MI 79

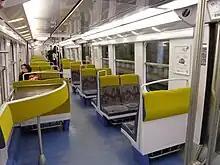
Refurbished MI 79 interior, showing luggage rack (left) and lean bars by doors

A significant renovation of both interior and exterior of 119 MI 79 trains of the RER B took place between 2010 and 2015. The project included a technical update, installation of refrigerated ventilation, and changes to the interior layout of the cars. The refurbishment program is expected to extend the life of the trainsets for 15 to 20 years.